Canoe slalom

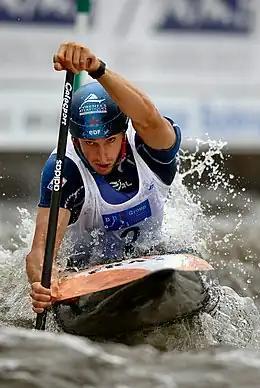
Slalom C1

In the 1960s and early 1970s, boats were made of heavy fiberglass and nylon. The boats were high volume and weighed over 30 pounds (14 kilos). In the early 1970s Kevlar was used and the boats became lighter as well as the volume of the boats was being reduced almost every year as new designs were made. A minimum boat weight was introduced to equalize competition when super light materials began to affect race results. The ICF also reduced the width of the boats in the early 1970s. The gates were hung about 10 cm above the water. When racers began making lower-volume boats, the gates were raised in response to fears that new boats would be of such low volume as to create a hazard to the paddler. Their low-volume sterns allow the boat to slice through the water in a quick turn, or "pivot".